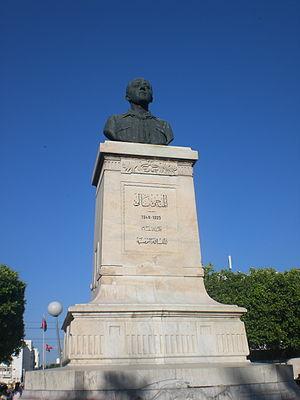
La place Mongi-Bali est une place de Tunis, capitale de la Tunisie.